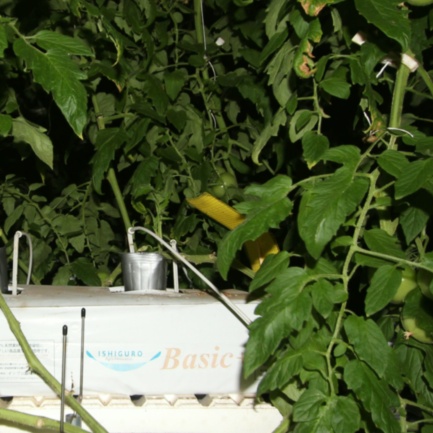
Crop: tomato